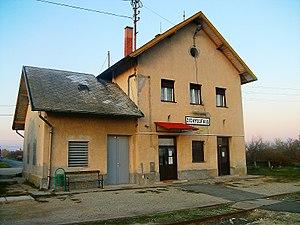
La gare de Zichyújfalu est la gare ferroviaire de Zichyújfalu. Elle permet la desserte de Székesfehérvár et Pusztaszabolcs.